New York State Route 144

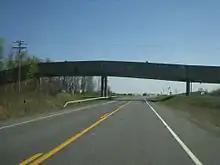
NY 144 approaching the long pipeline cover in the town of Coeymans

North of Wemple, the sporadic residences along the highway are replaced by a string of tank farms serving barges on the Hudson River. The industrial surroundings follow NY 144 into the hamlet of Glenmont, centered on the route's junction with Glenmont Road. Here, NY 144 crosses over another set of railroad tracks before heading northeastward from the community toward Normans Kill. The route runs alongside the Hudson River tributary and another set of tank farms to an intersection with NY 32 (Corning Hill Road) near the Port of Albany–Rensselaer, where the NY 144 designation terminates. NY 32 continues northward from this point on NY 144's right-of-way, becoming South Pearl Street and immediately crossing Normans Kill to enter the city of Albany.